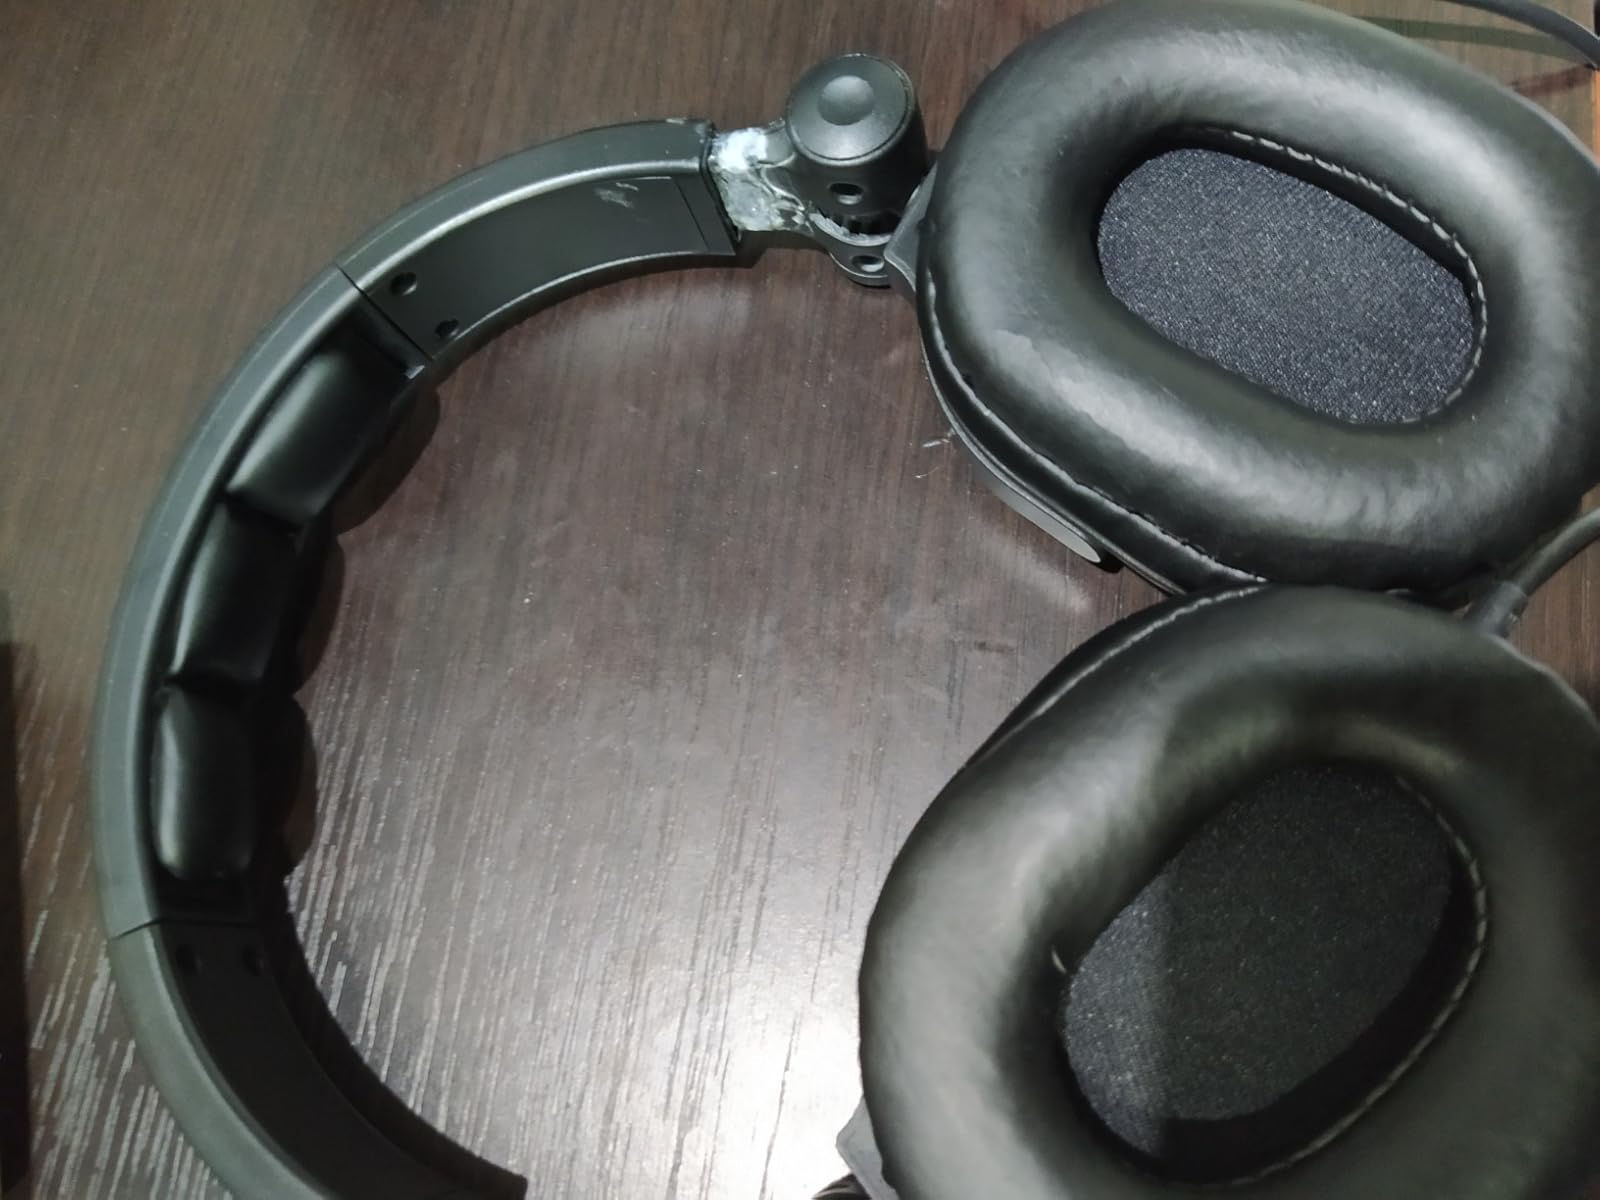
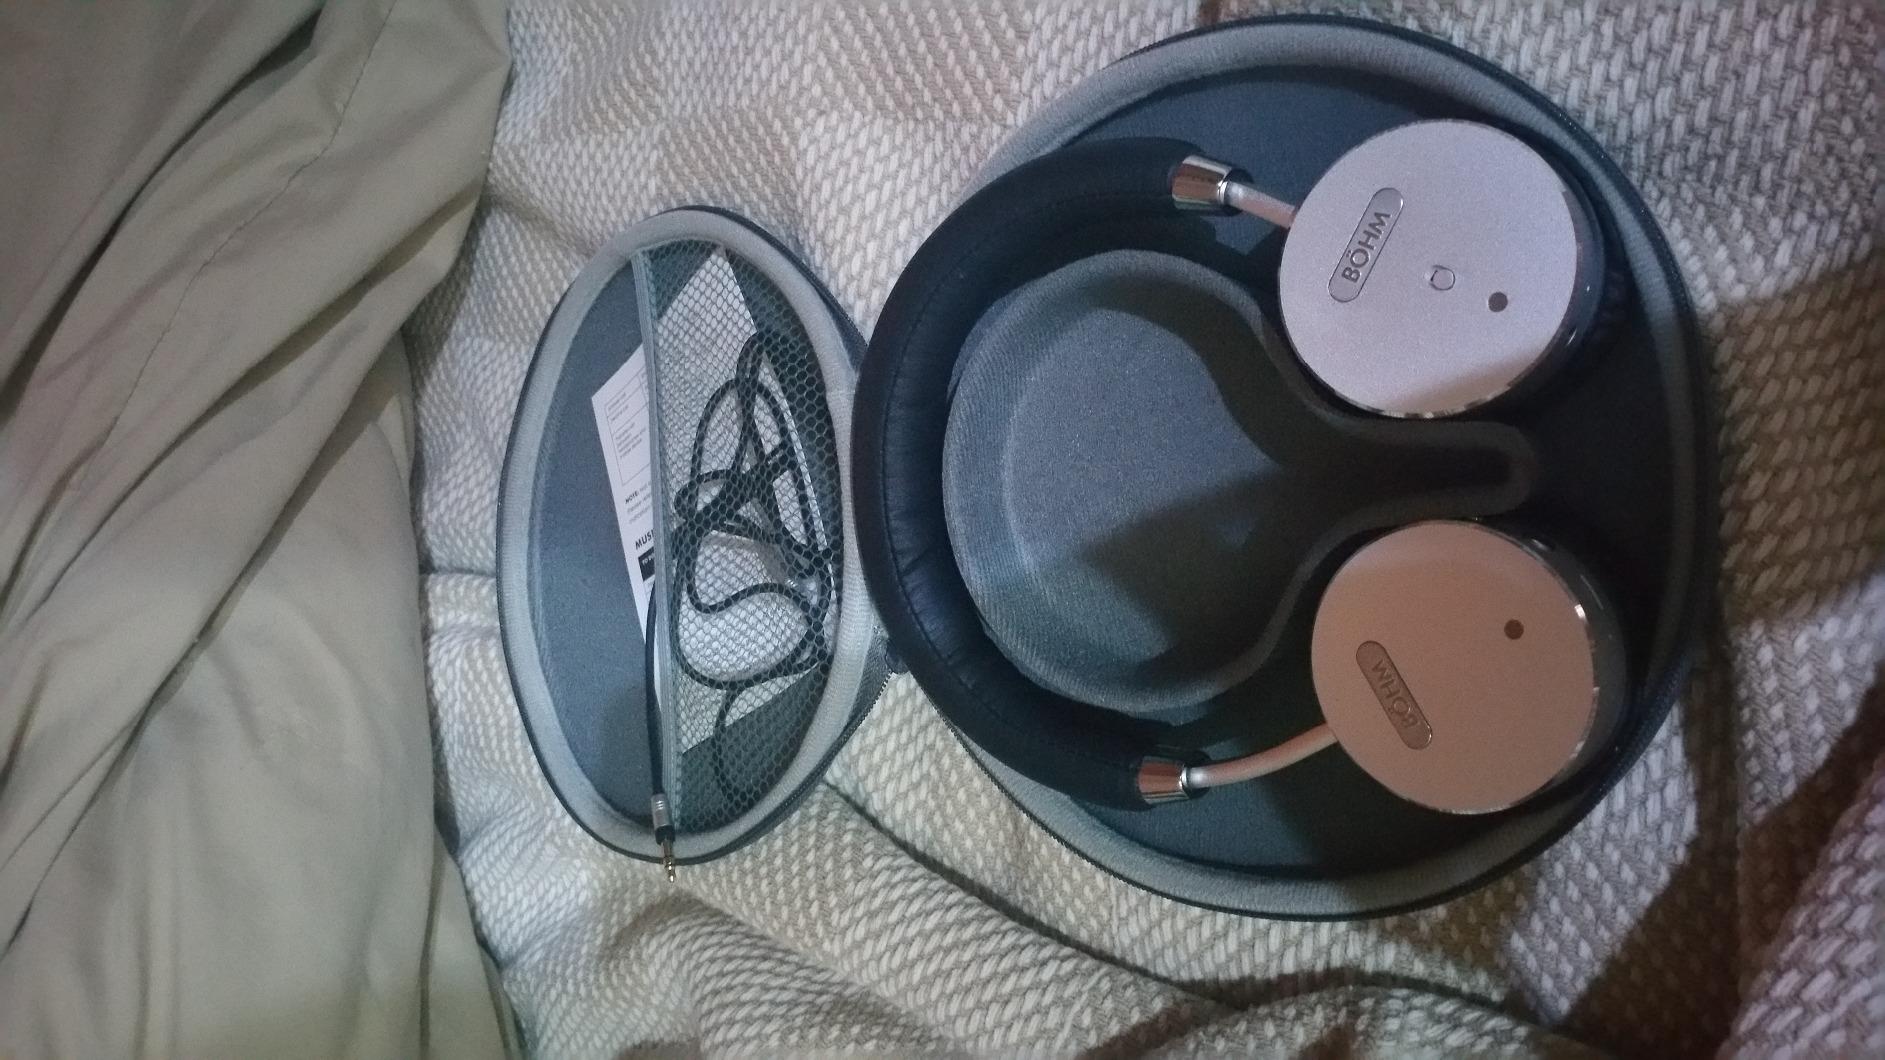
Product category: headphones
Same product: no